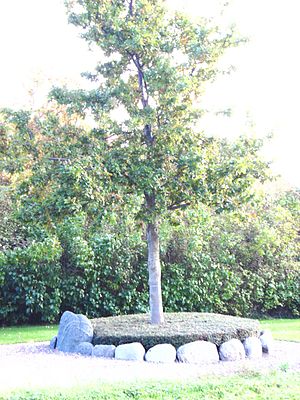
Vantore Sogn
Bystævnet i Vantore
Vantore Bystævne
Vantore Sogn er et sogn i Lolland Østre Provsti. Sognet ligger i Guldborgsund Kommune. Indtil Kommunalreformen i 2007 lå det i Nysted Kommune, og indtil Kommunalreformen i 1970 lå det i Musse Herred. I Vantore Sogn ligger Vantore Kirke.